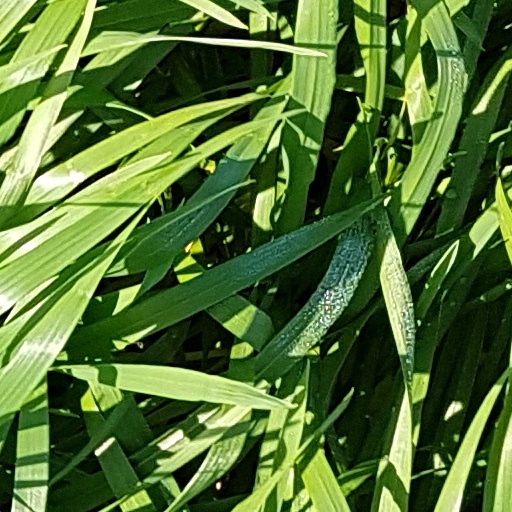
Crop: wheat